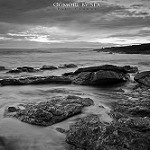
Label: B & W